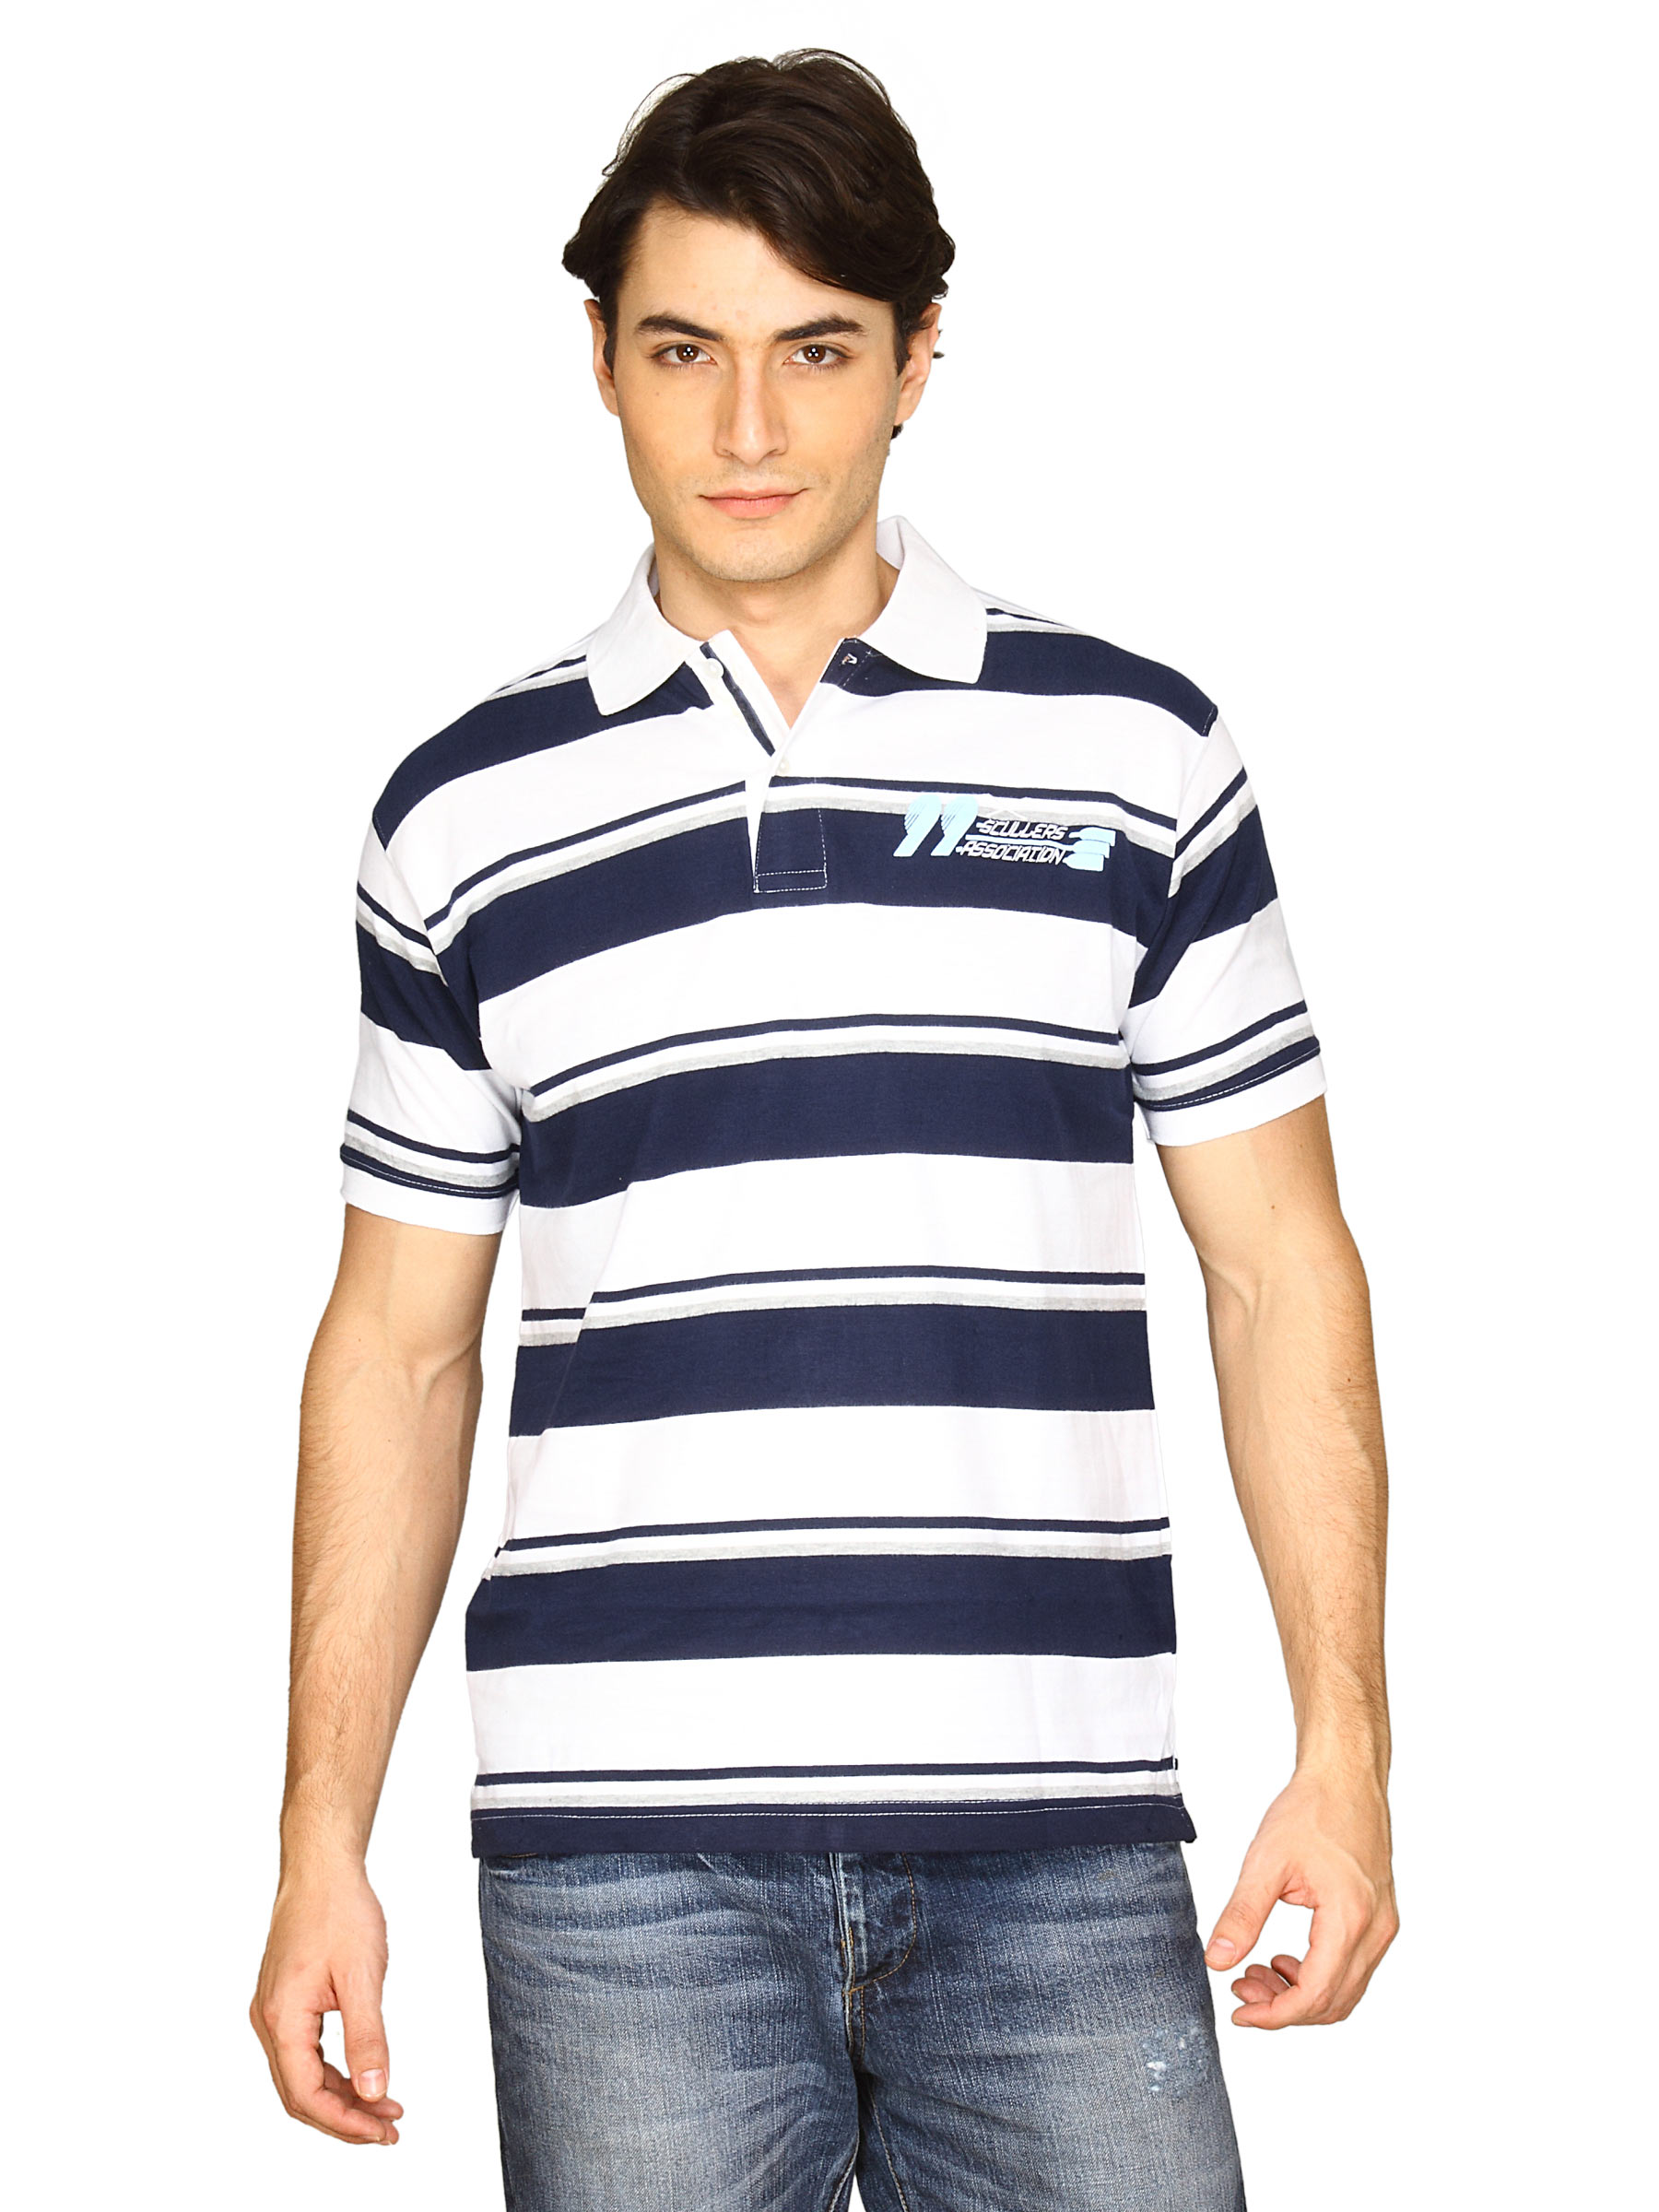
Scullers Men's Scul Navy T-shirt
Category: Apparel / Topwear / Tshirts
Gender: Men
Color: Navy Blue
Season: Fall 2011
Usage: Casual